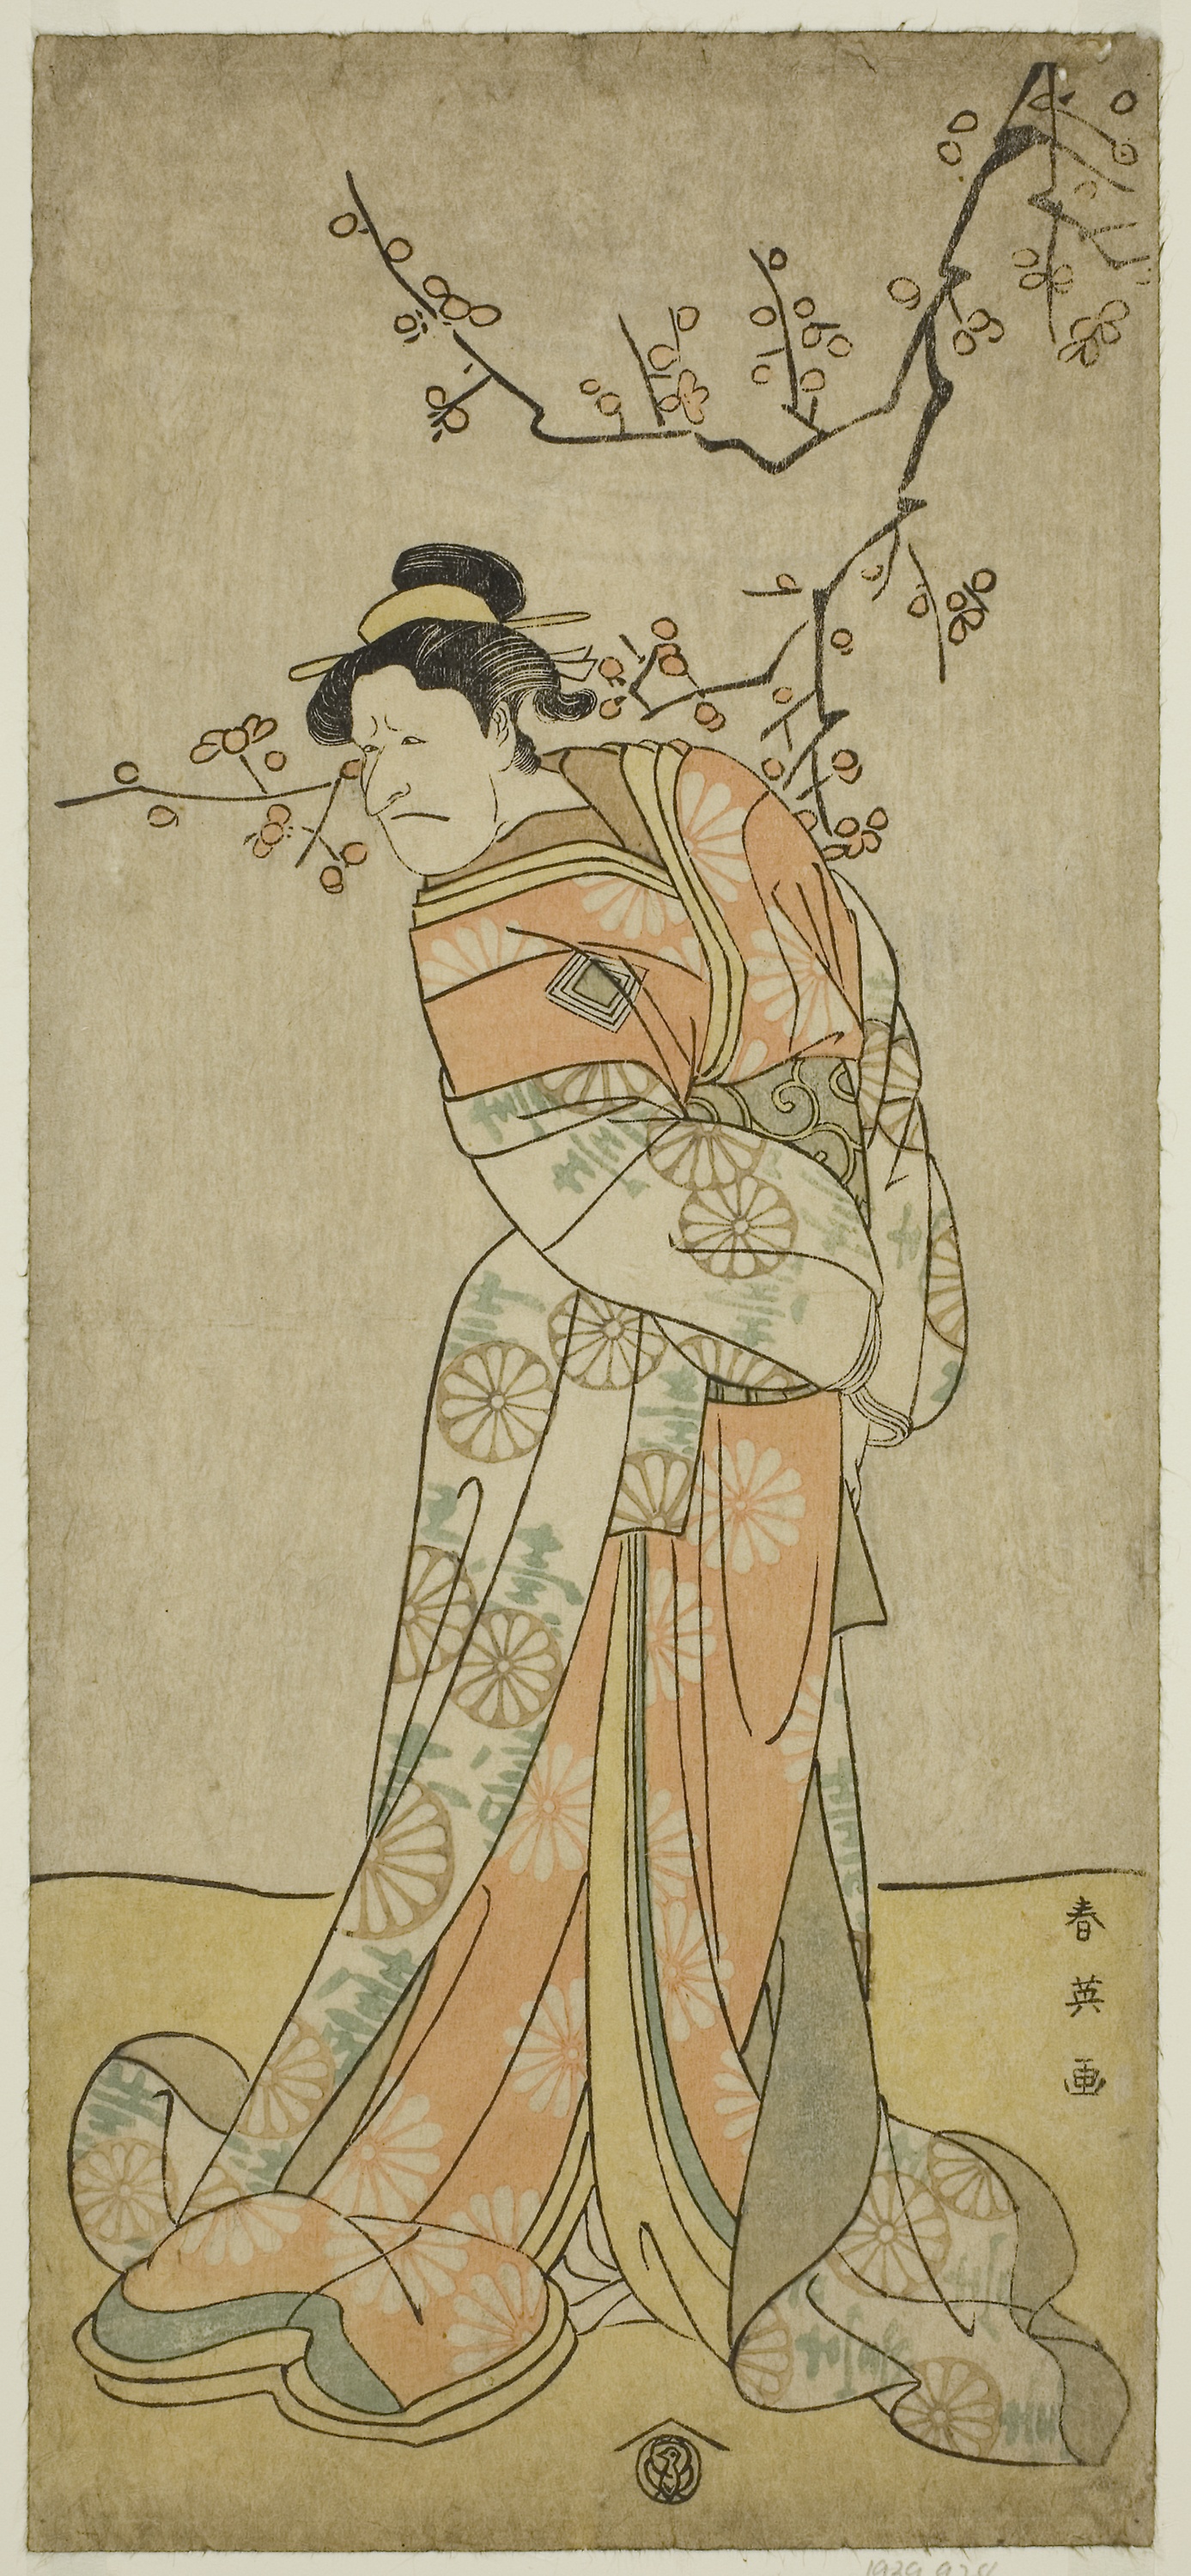
art, illustration, fictional character, drawing, costume design, sketch, artwork, printmaking, mythical creature, figure drawing